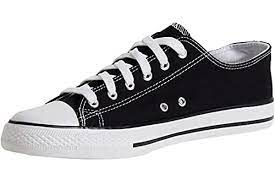
Label: Sneaker